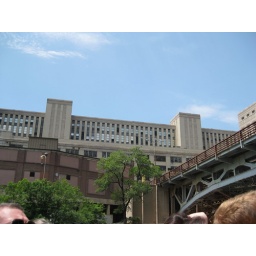
true story: they built the building with a hole in it, before the street was even there. Great foresight, guys!